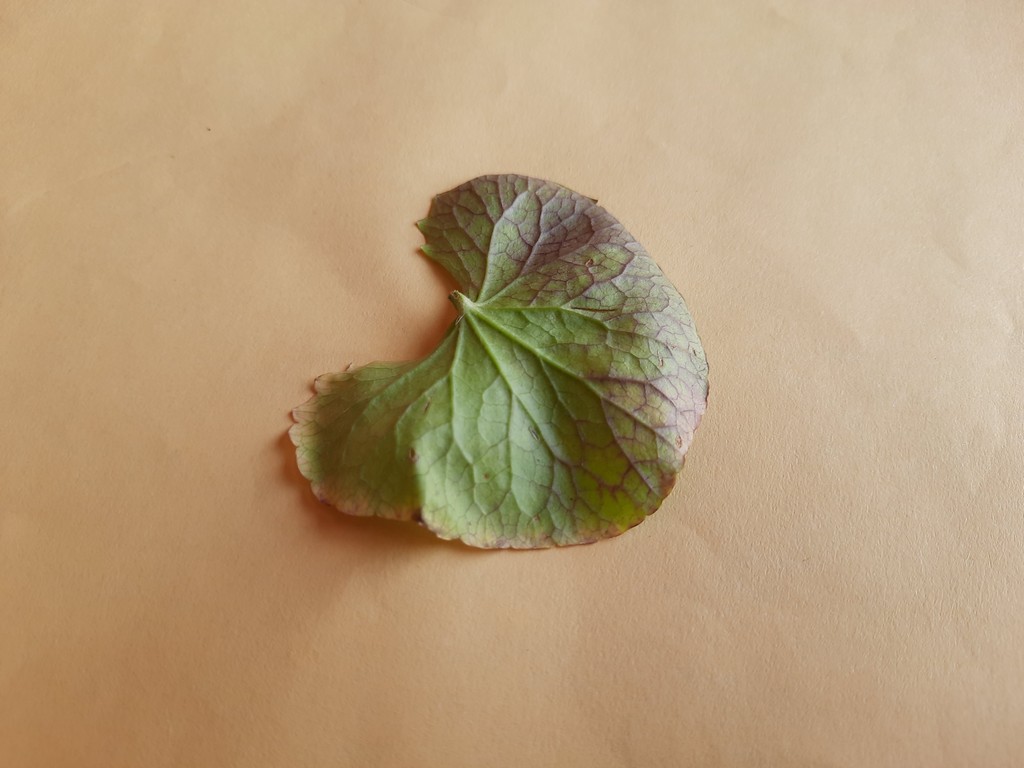
Label: Unhealthy